History of New York (state)

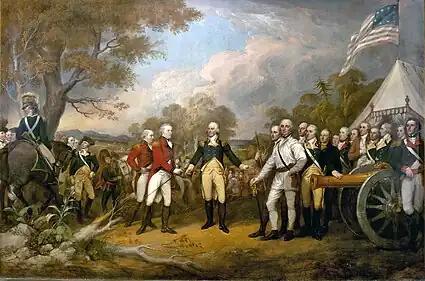
John Trumbull's "Surrender of General Burgoyne" stylizes the American win at Saratoga.

New York played a pivotal role in the Revolutionary War. The colony verged on revolt following the Stamp Act of 1765, advancing the New York City–based Sons of Liberty to the forefront of New York politics. The Act exacerbated the depression the province experienced after unsuccessfully invading Canada in 1760. Even though New York City merchants lost out on lucrative military contracts, the group sought common ground between the King and the people; however, compromise became impossible as of April 1775 Battles of Lexington and Concord. In that aftermath the New York Provincial Congress on June 9, 1775, for five pounds sterling for each hundredweight of gunpowder delivered to each county's committee.